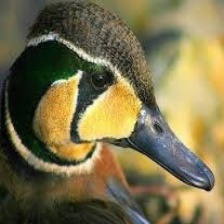
Species: BAIKAL TEAL
Scientific name: ANAS FORMOSA
ImageNet parent category: drake